1970 Cotton Bowl Classic

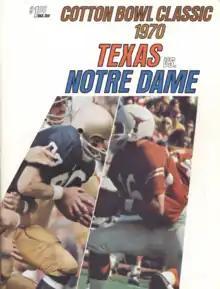

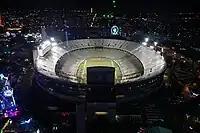
The Cotton Bowl in Dallas, Texas, hosted the Cotton Bowl Classic.

The 1970 Cotton Bowl Classic was a postseason college football bowl game in the 1969 season, held at the Cotton Bowl in Dallas, Texas, on Thursday, January 1, 1970. The game matched the top-ranked Texas Longhorns and the #9 Notre Dame Fighting Irish .